Tyndale Bible

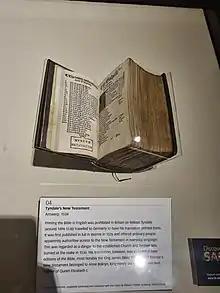
A Tyndale New Testament in the British Library, London.

Many of the reform movements believed in the authority of scripture alone. To them it dictated how a "true" church should be organized and administered. By changing the translation from "church" to "congregation" Tyndale was providing ammunition for the beliefs of the reformers. Their belief that the church was not a visible systematized institution but a body defined by believers, however organized, who held a specifically Protestant understanding of the Gospel and salvation was now to be found directly in Tyndale's translation of Scripture.